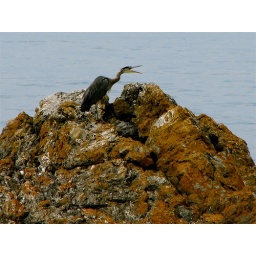
A wild blue heron calling on a small rock island in the Straight of Juan de Fuca.